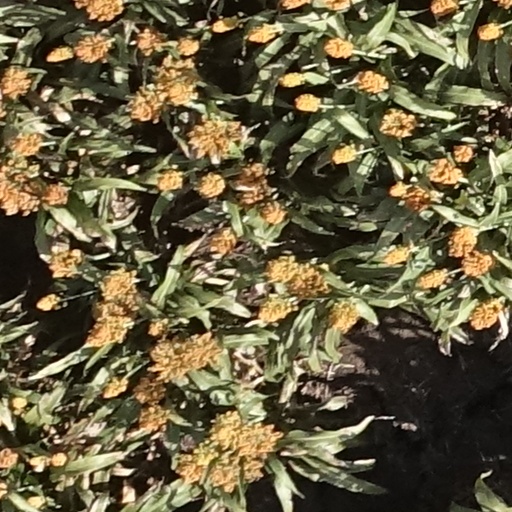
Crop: sorghum